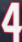
Number: 4